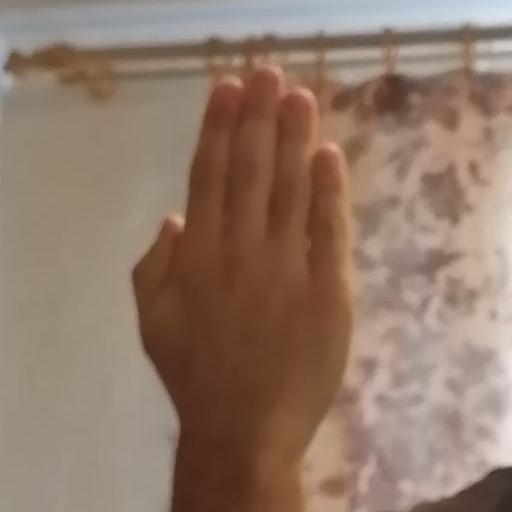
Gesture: stop_inverted